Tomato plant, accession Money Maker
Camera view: horizontal (90 deg, fisheye); turntable rotation: 180 degrees
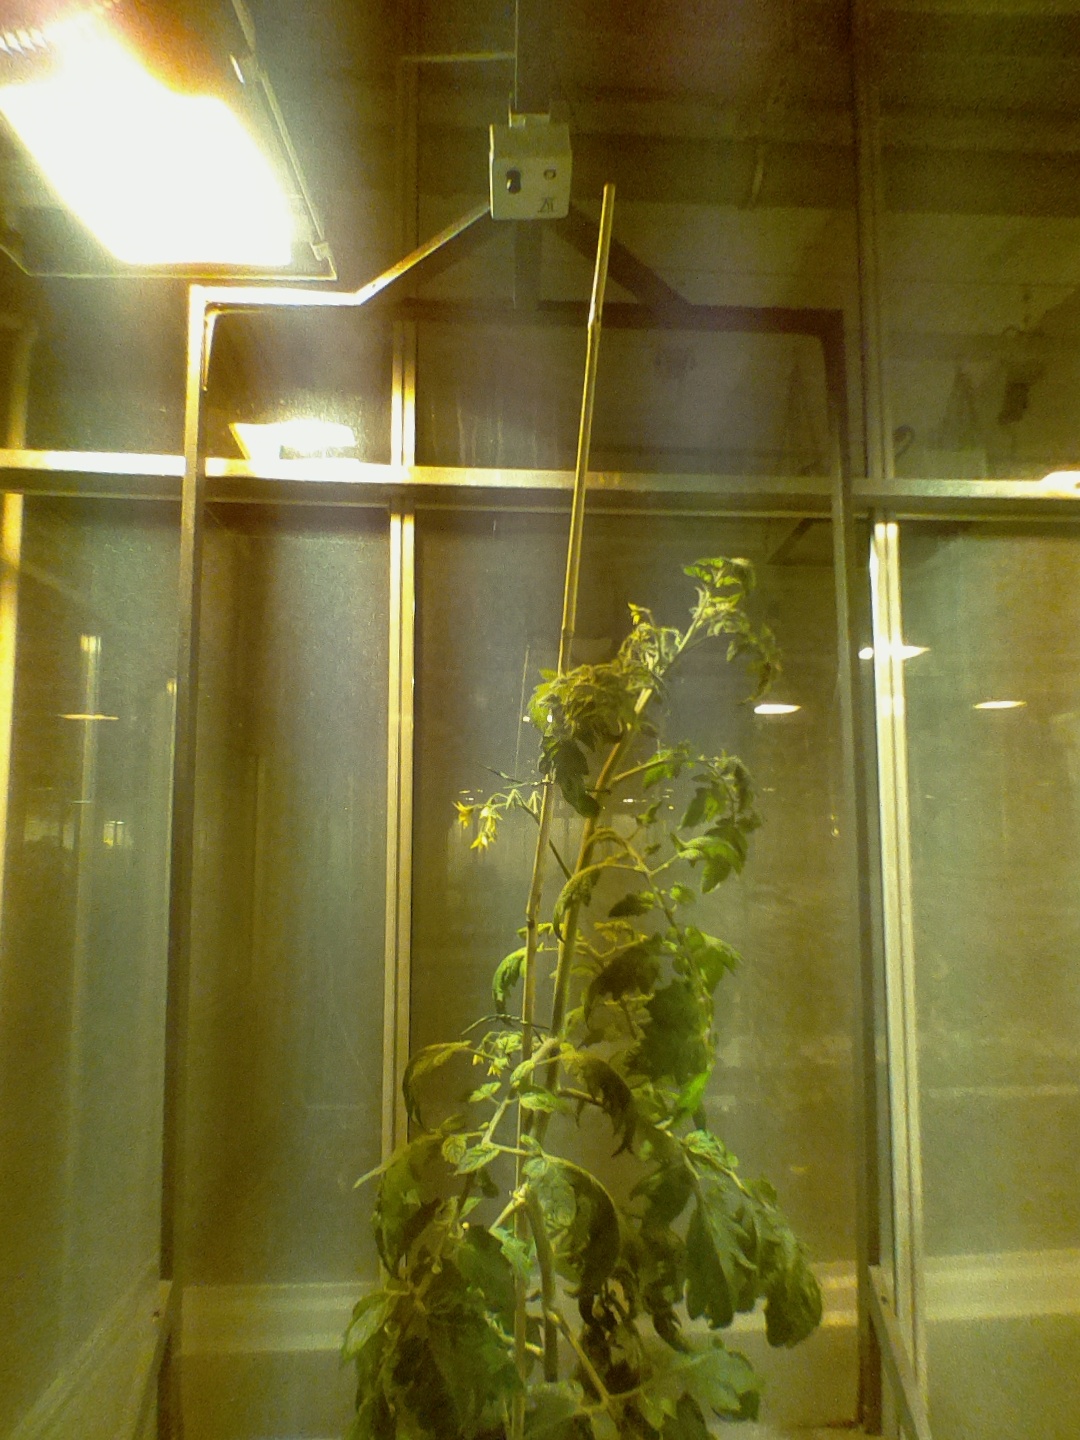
BBCH growth stage 69: End of flowering, 90%-100% of flowers open, more petals falling